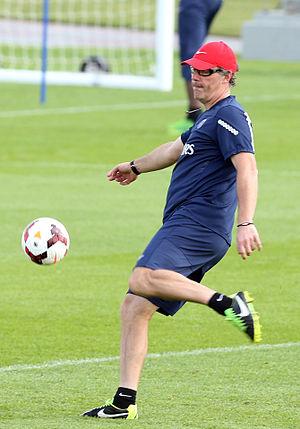
Laurent Blanc, né le 19 novembre 1965 à Alès, est un footballeur international puis entraîneur français. Il évolue majoritairement au poste de défenseur du début des années 1980 au début des années 2000.